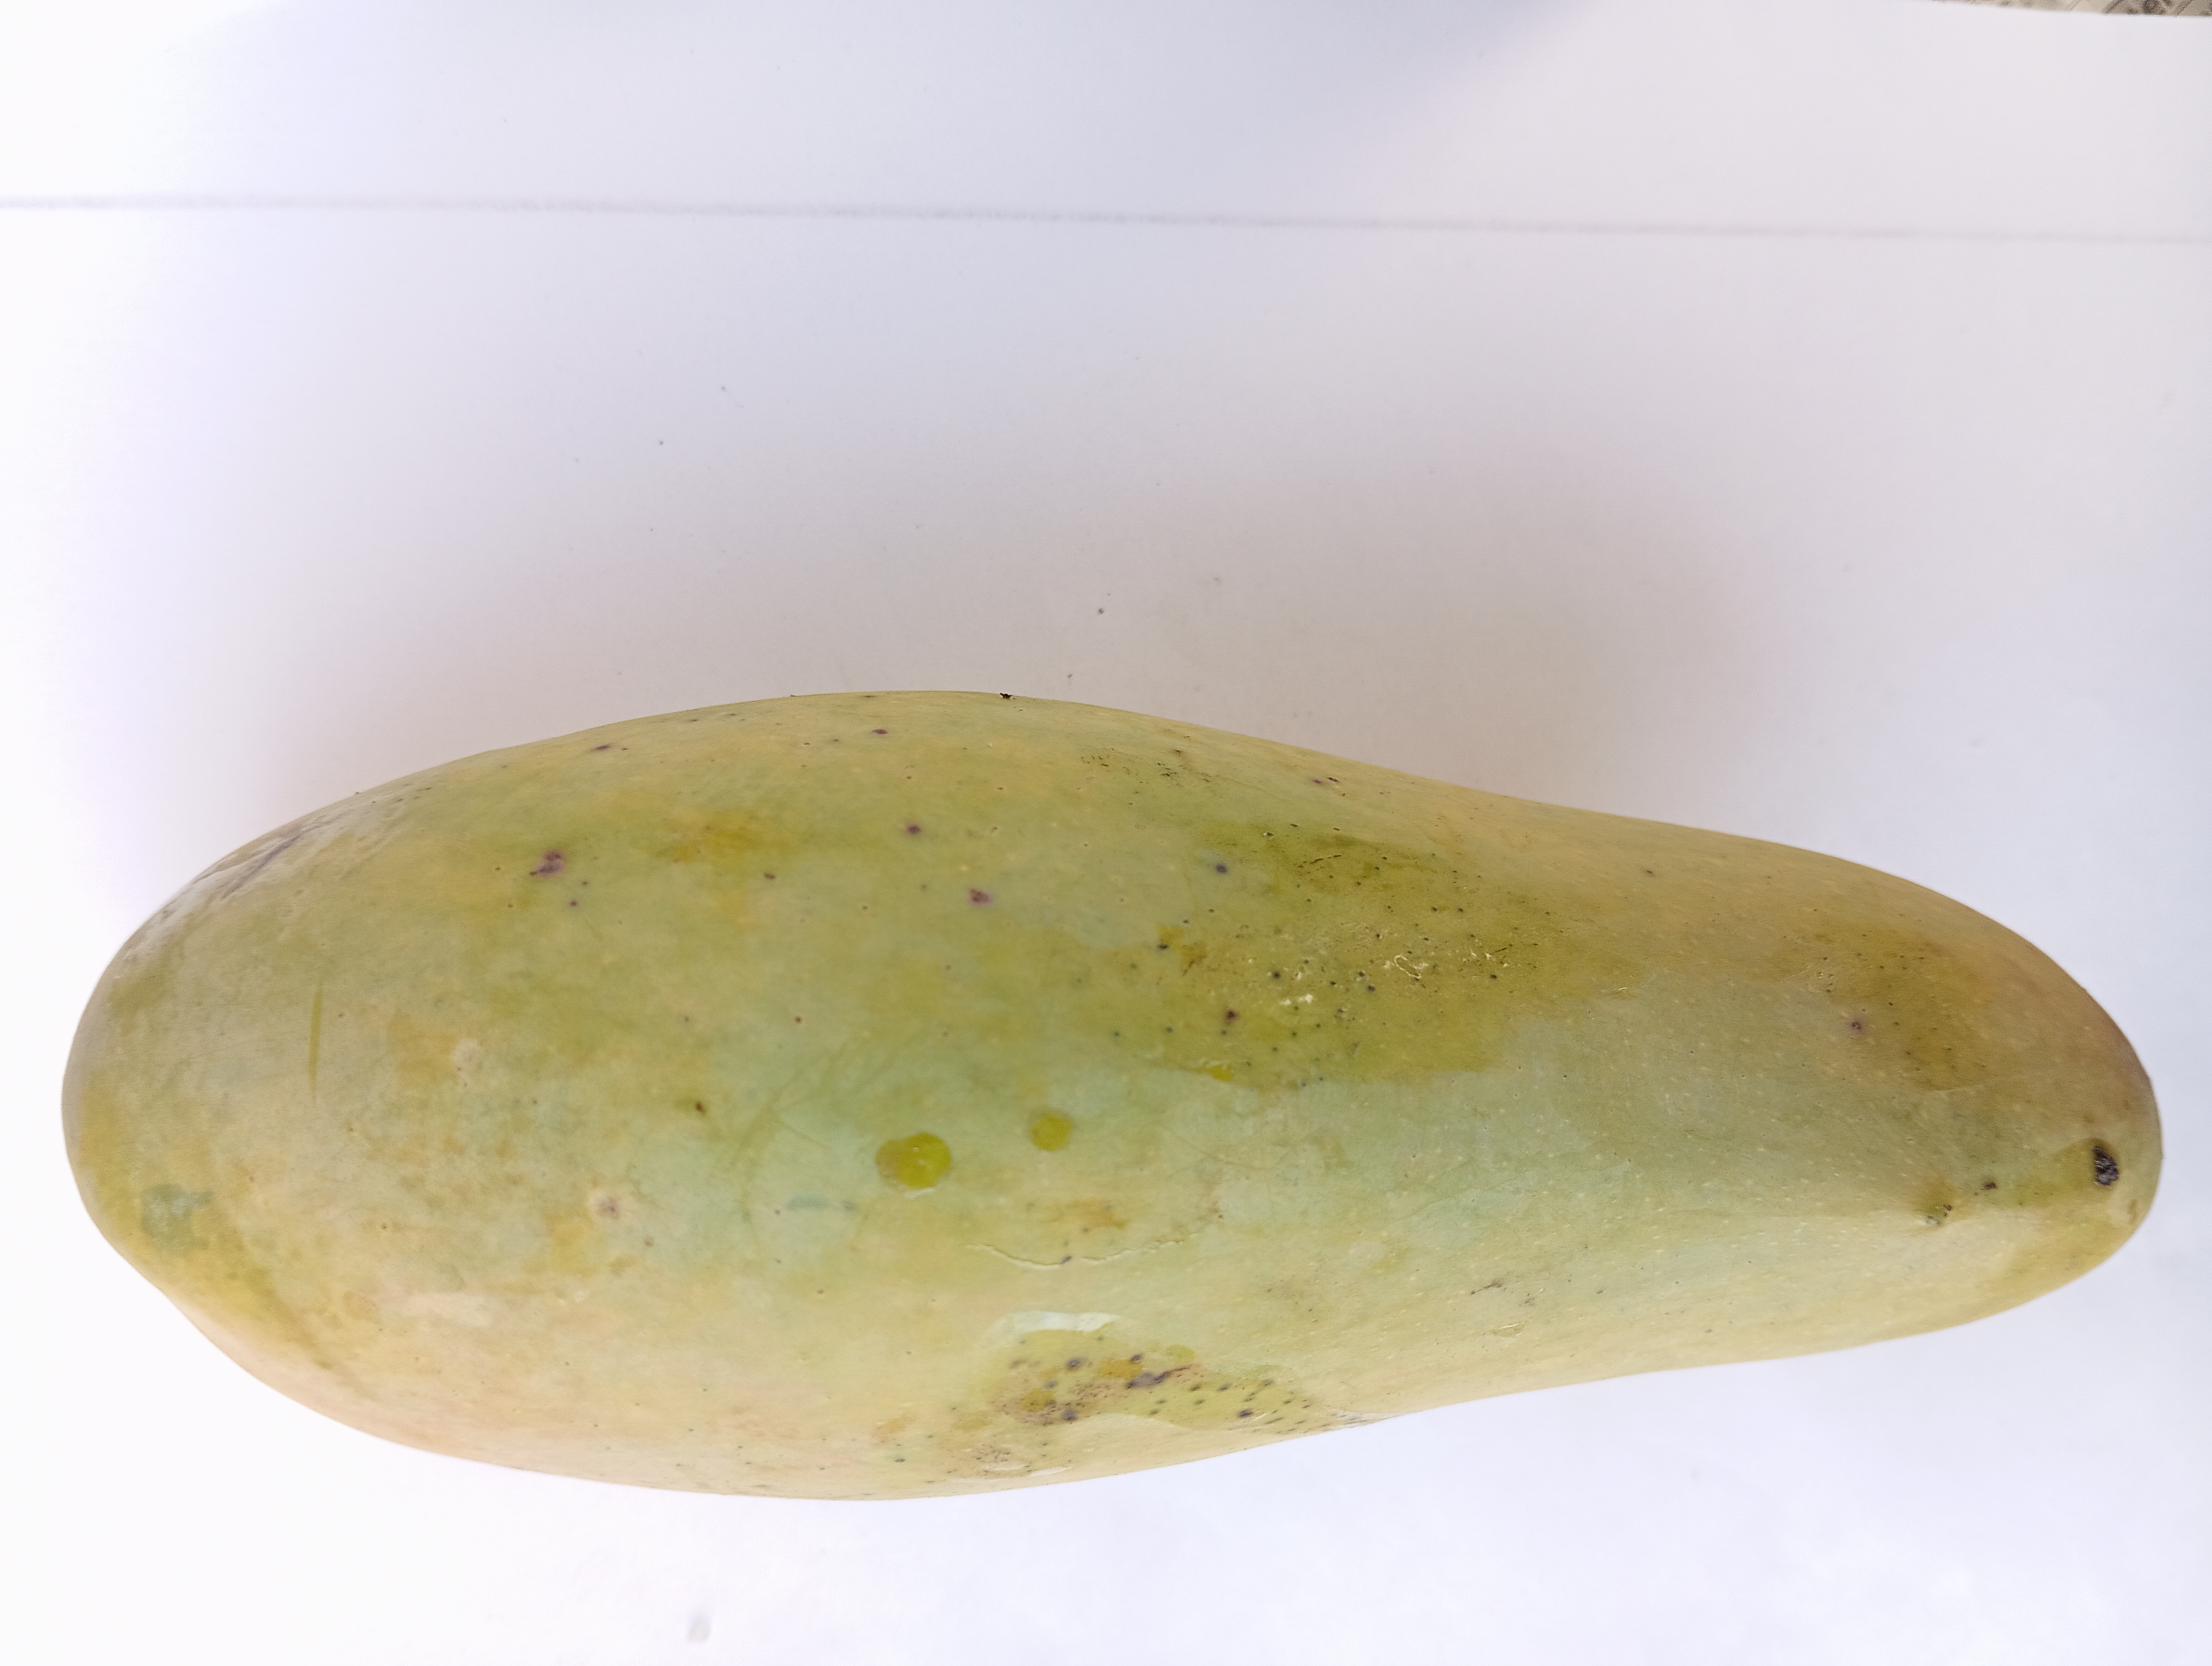
Mango variety: Banana